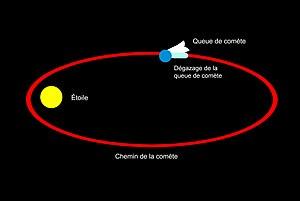
Le trajet d'un comète et son dégazage formant une trainée de poussière et de gaz.
Le dégazage est un procédé par lequel de la matière sous forme solide se retrouve sublimée ou évaporée en gaz et finit par s'échapper du milieu dans lequel il est contenu. Ce phénomène peut se produire si la température augmente considérablement ou si la pression diminue significativement.